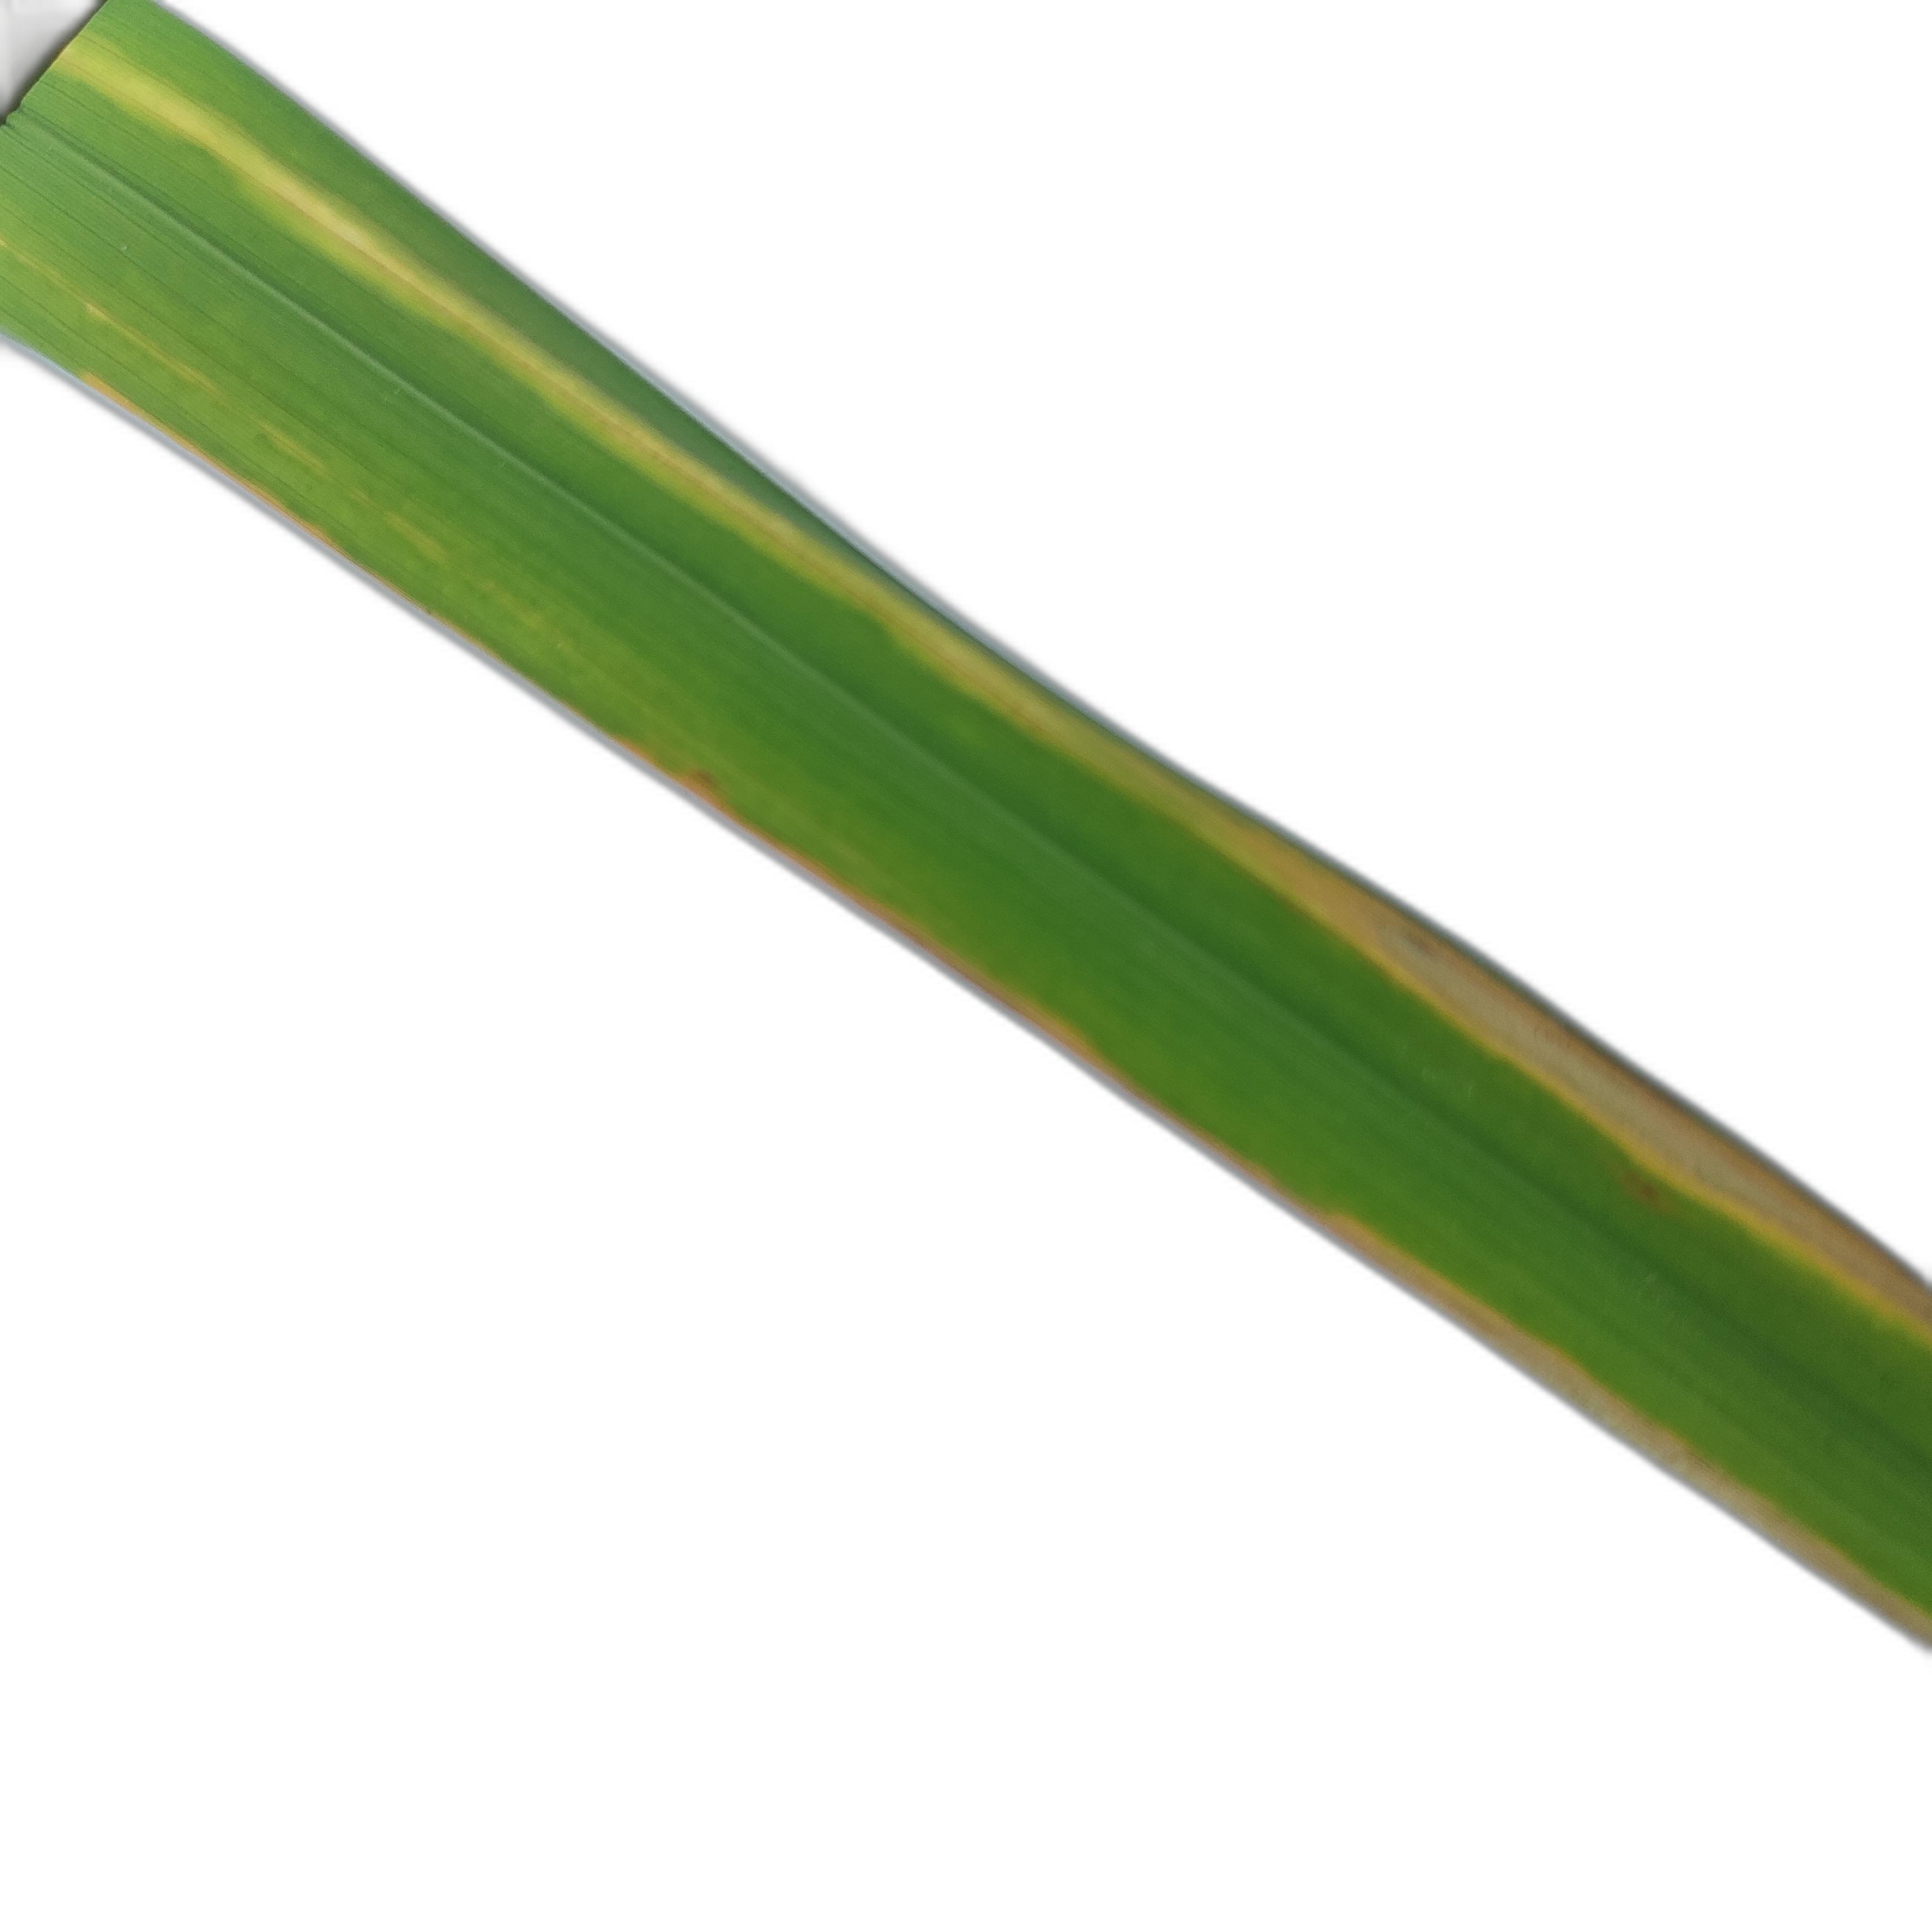
Label: Rice Stripes